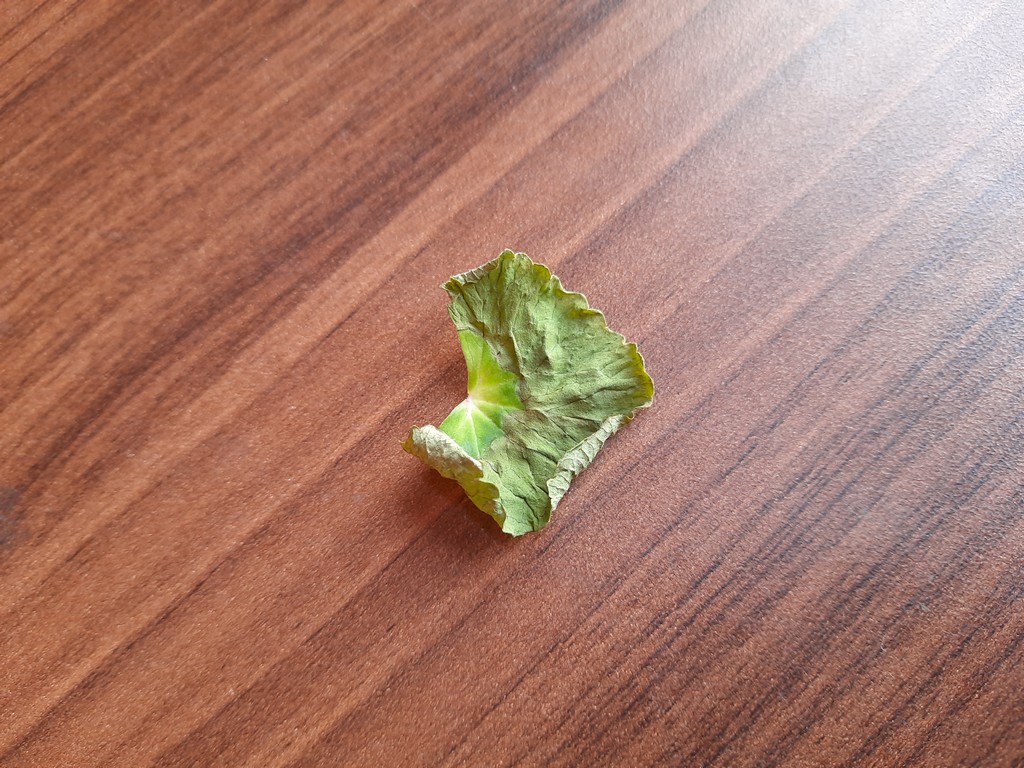
Label: Dried